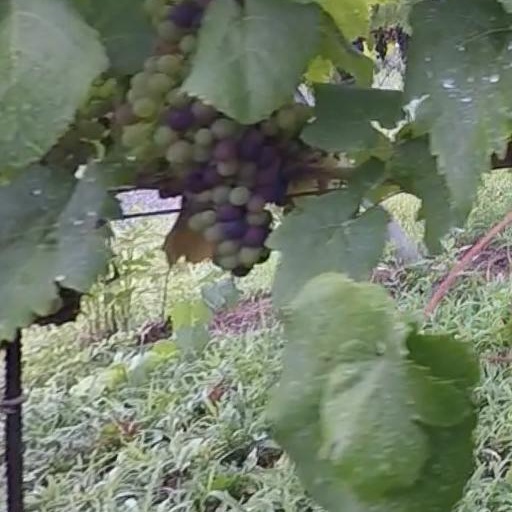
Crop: grape